The Law Is the Law

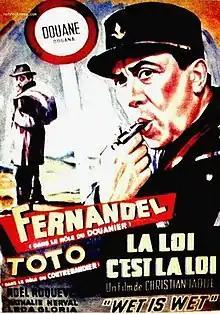
Film poster

The Law Is the Law is a 1958 French-Italian comedy film directed by Christian-Jaque. It was entered into the 8th Berlin International Film Festival.